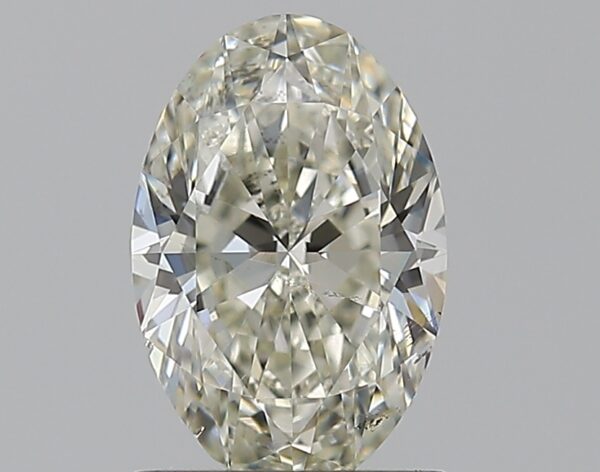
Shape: oval
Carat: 1
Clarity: SI1
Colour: J
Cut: EX
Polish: EX
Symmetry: EX
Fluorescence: N
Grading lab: GIA
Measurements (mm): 8.27 x 5.48 x 3.41